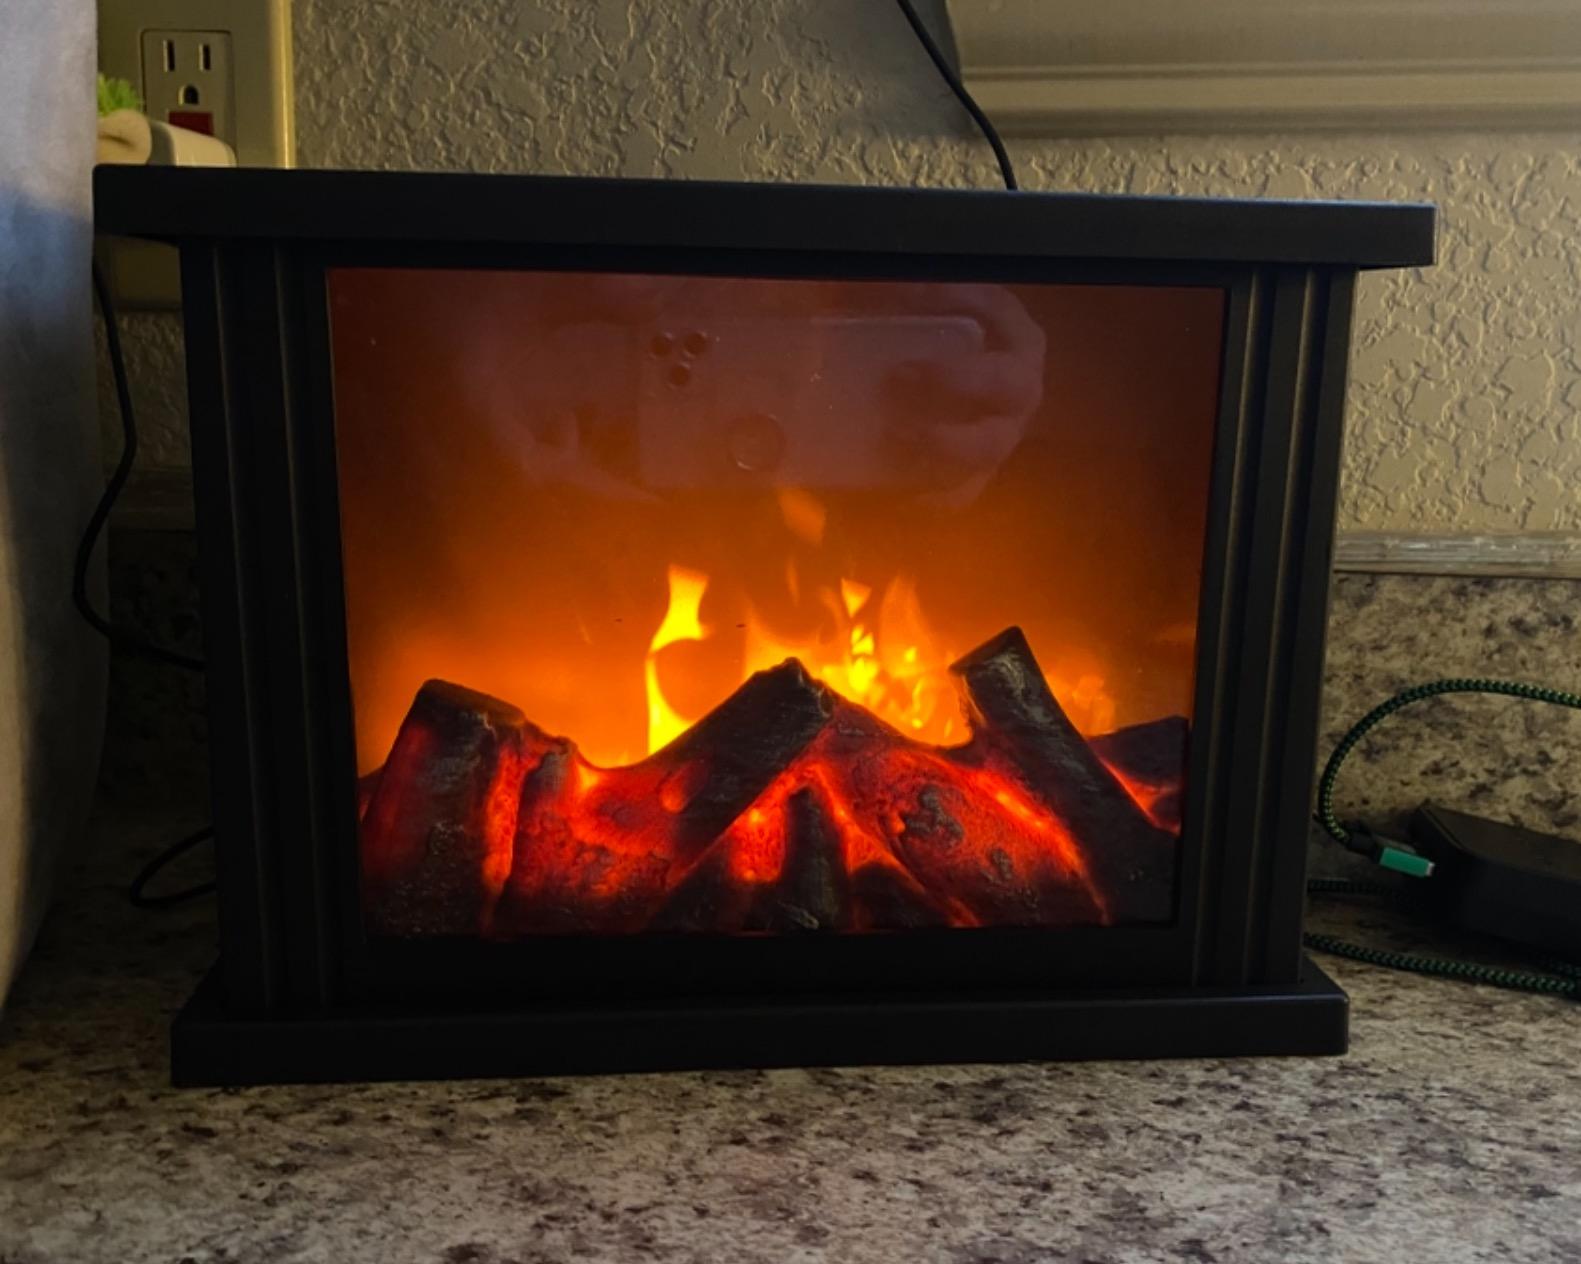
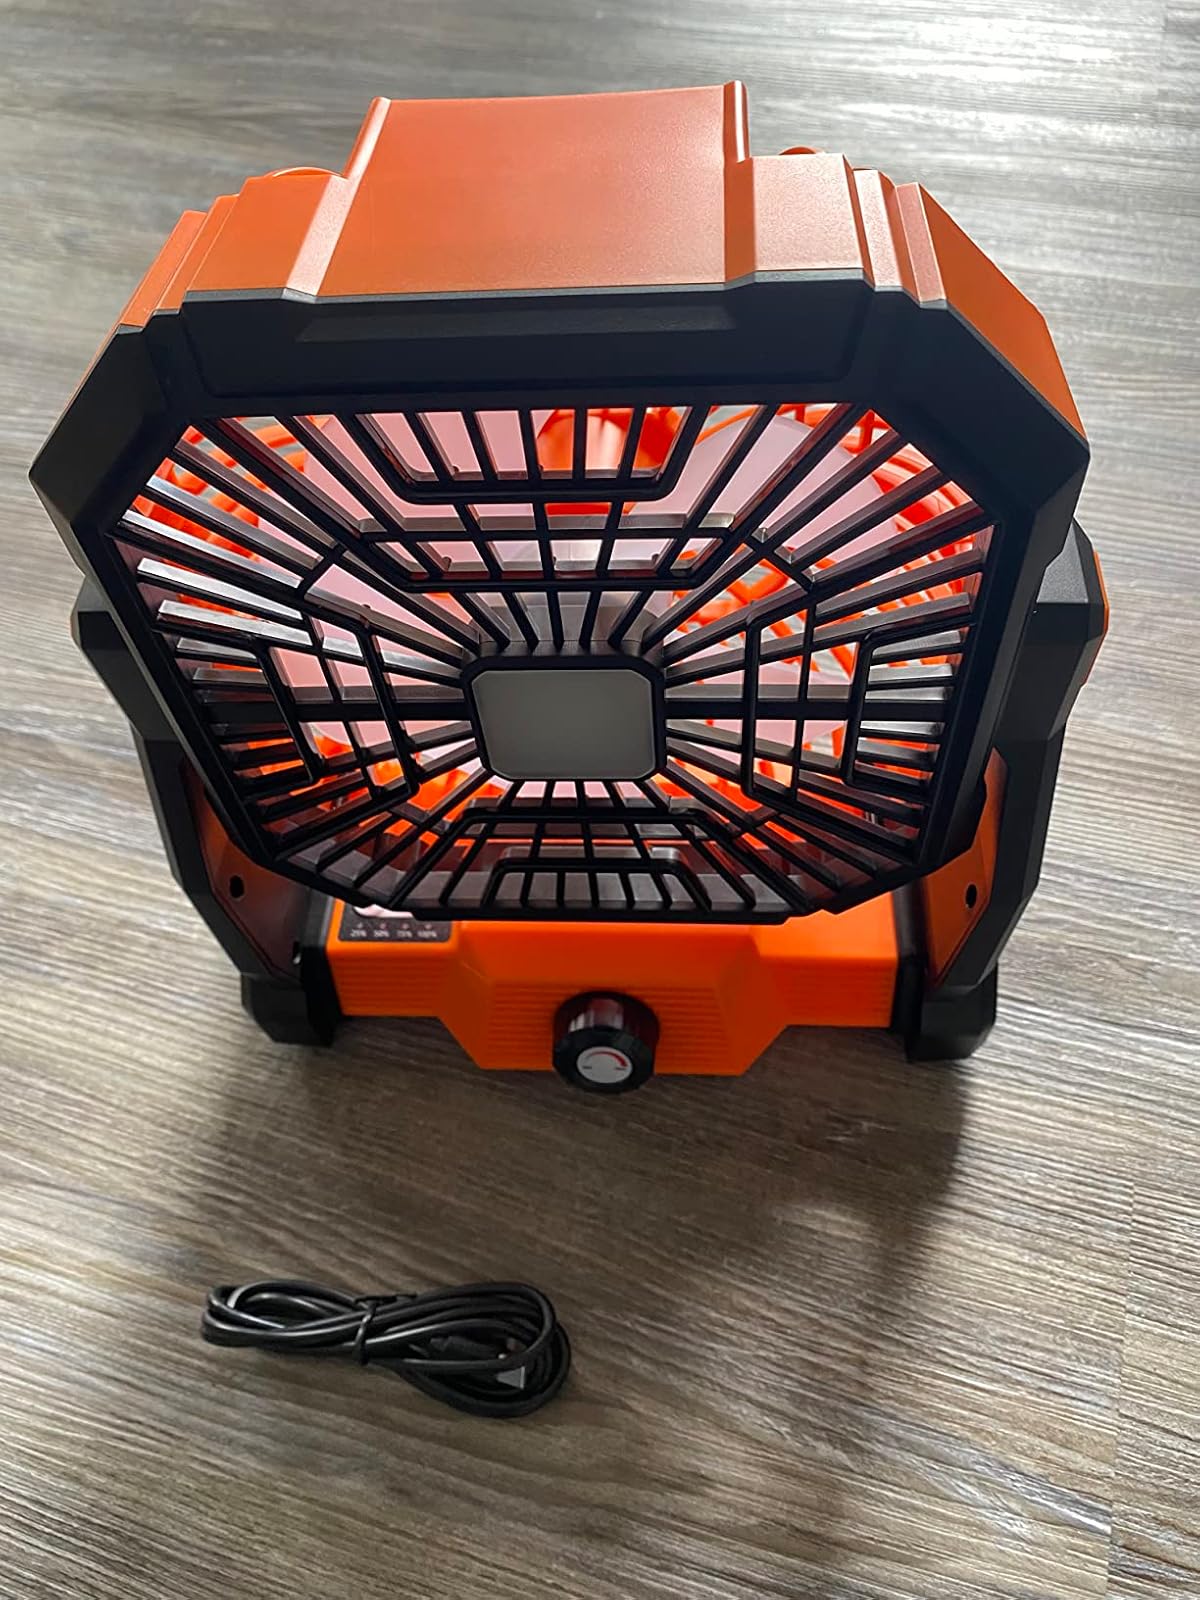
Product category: lantern
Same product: no